Economy of Prehispanic Mexico

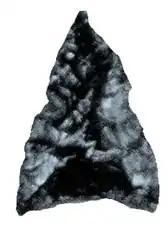
Arrowhead made of obsidian

Cuicuilco was the most important region in the Pre-classic, built on a very fertile land surrounded by volcanoes, among them, the Xitle volcano. It had a population of 53.000 people which was one of the most populated cities after Teotihuacán. Unfortunately, due to the eruption caused by the volcano Xitle in 100 BC a huge part of the population died.